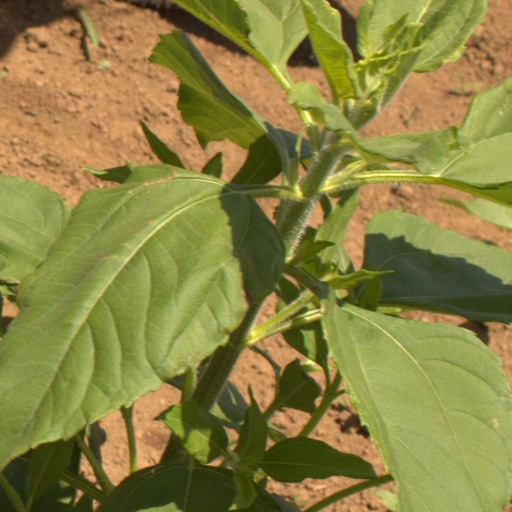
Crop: Jerusalem artichoke